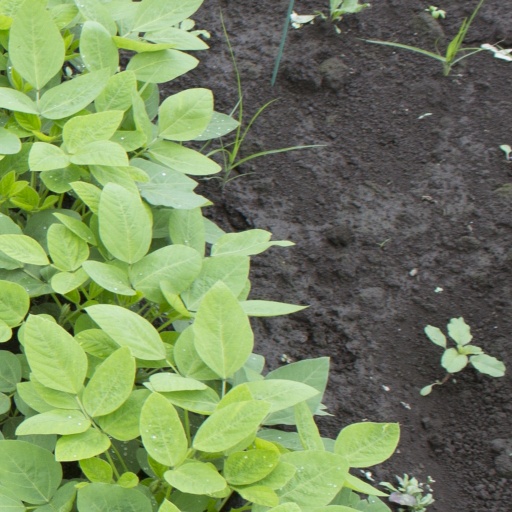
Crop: soybean